Sri Ramakrishna Vidyashala

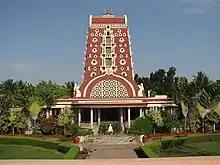
Gopuram at RIMSE

Before it moved to its current location, Vidyashala began as a small hostel for students of various age groups called Ramakrishna Students Home. The students home was built in 1932; some of its residents, such as the critically acclaimed writers K.V. Puttappa, Javare Gowda and S.M. Krishna, the former Minister of External Affairs (India), went on to become prominent members of society. When Swami Shambhavananda felt a need to expand the student's home, he procured a redesign from Sri B.B. Mhatre, the renowned architect of Bombay. Swami Shambhavananda faced the daunting challenge of collecting funds to build the new hostel. In search of funding, he toured various parts of Karnataka, but he also went to Bombay, where he met with several prospective contributors. Help also came from the Union government and the governments of Coorg and Mysore. One of the many legends of the swami's fund-collection drive is that he walked around Mysore's Yadavagiri area seeking "bhiksha" on behalf of the new hostel. After gathering the funds and then acquiring land from the Maharaja of Mysore, Swami Shambhavananda physically led the building construction even in an advanced age. The new hostel was inaugurated 2 October 1950 by Chakravarthi Rajagopalachari, the first and only Indian Governor-general of India. His highness Jayachamarajendra Wadiyar, the then Maharaja of Mysore, presided over the inaugural function.